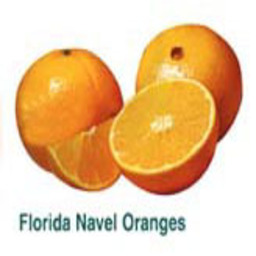
Label: peels